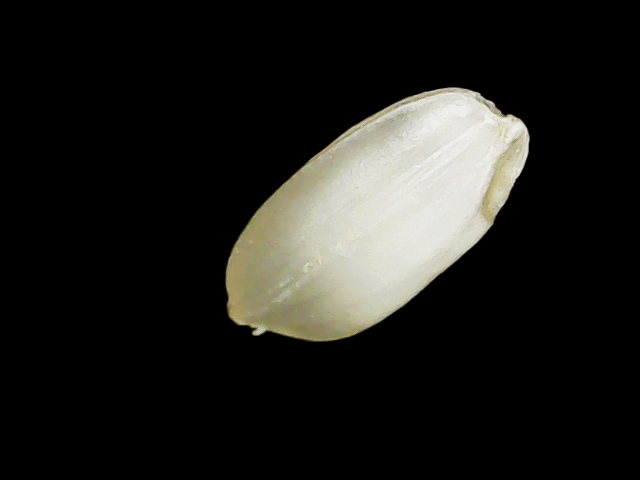
Rice variety: Binadhan8